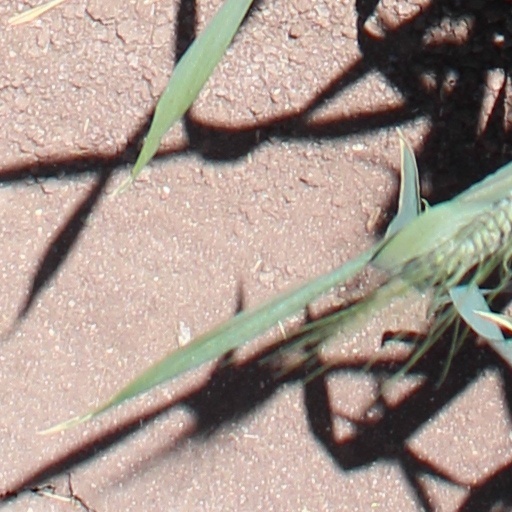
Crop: wheat